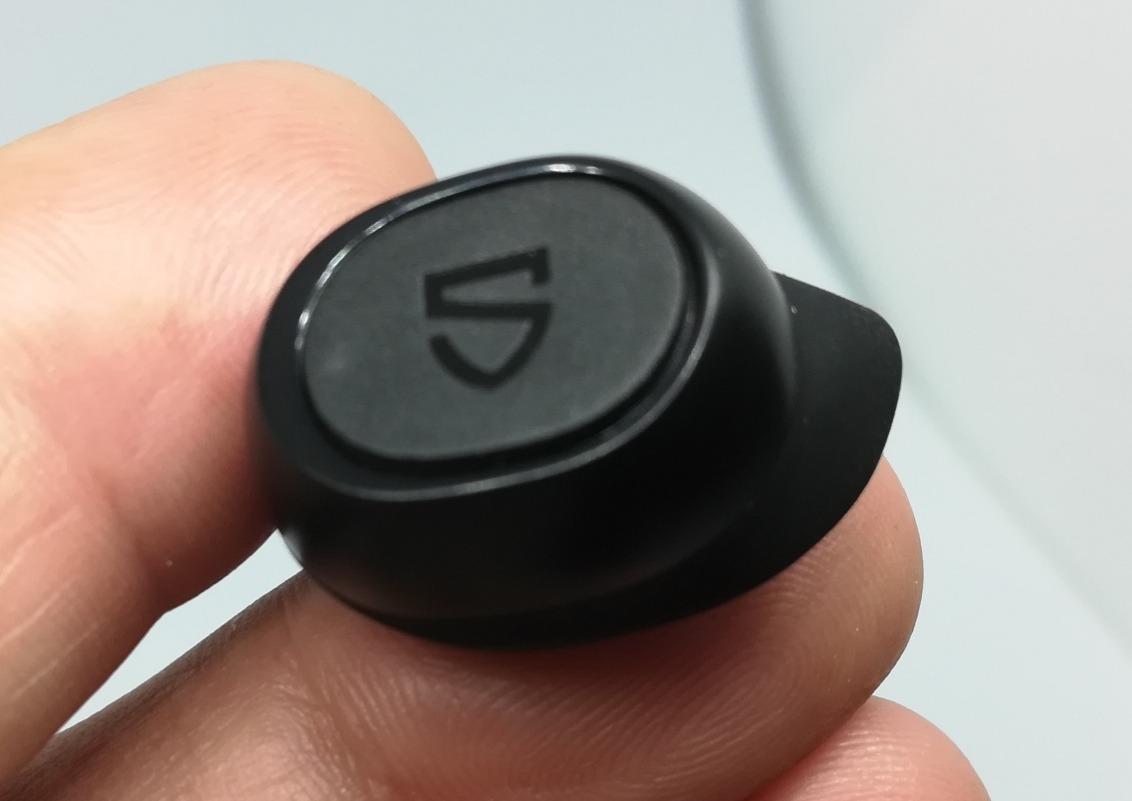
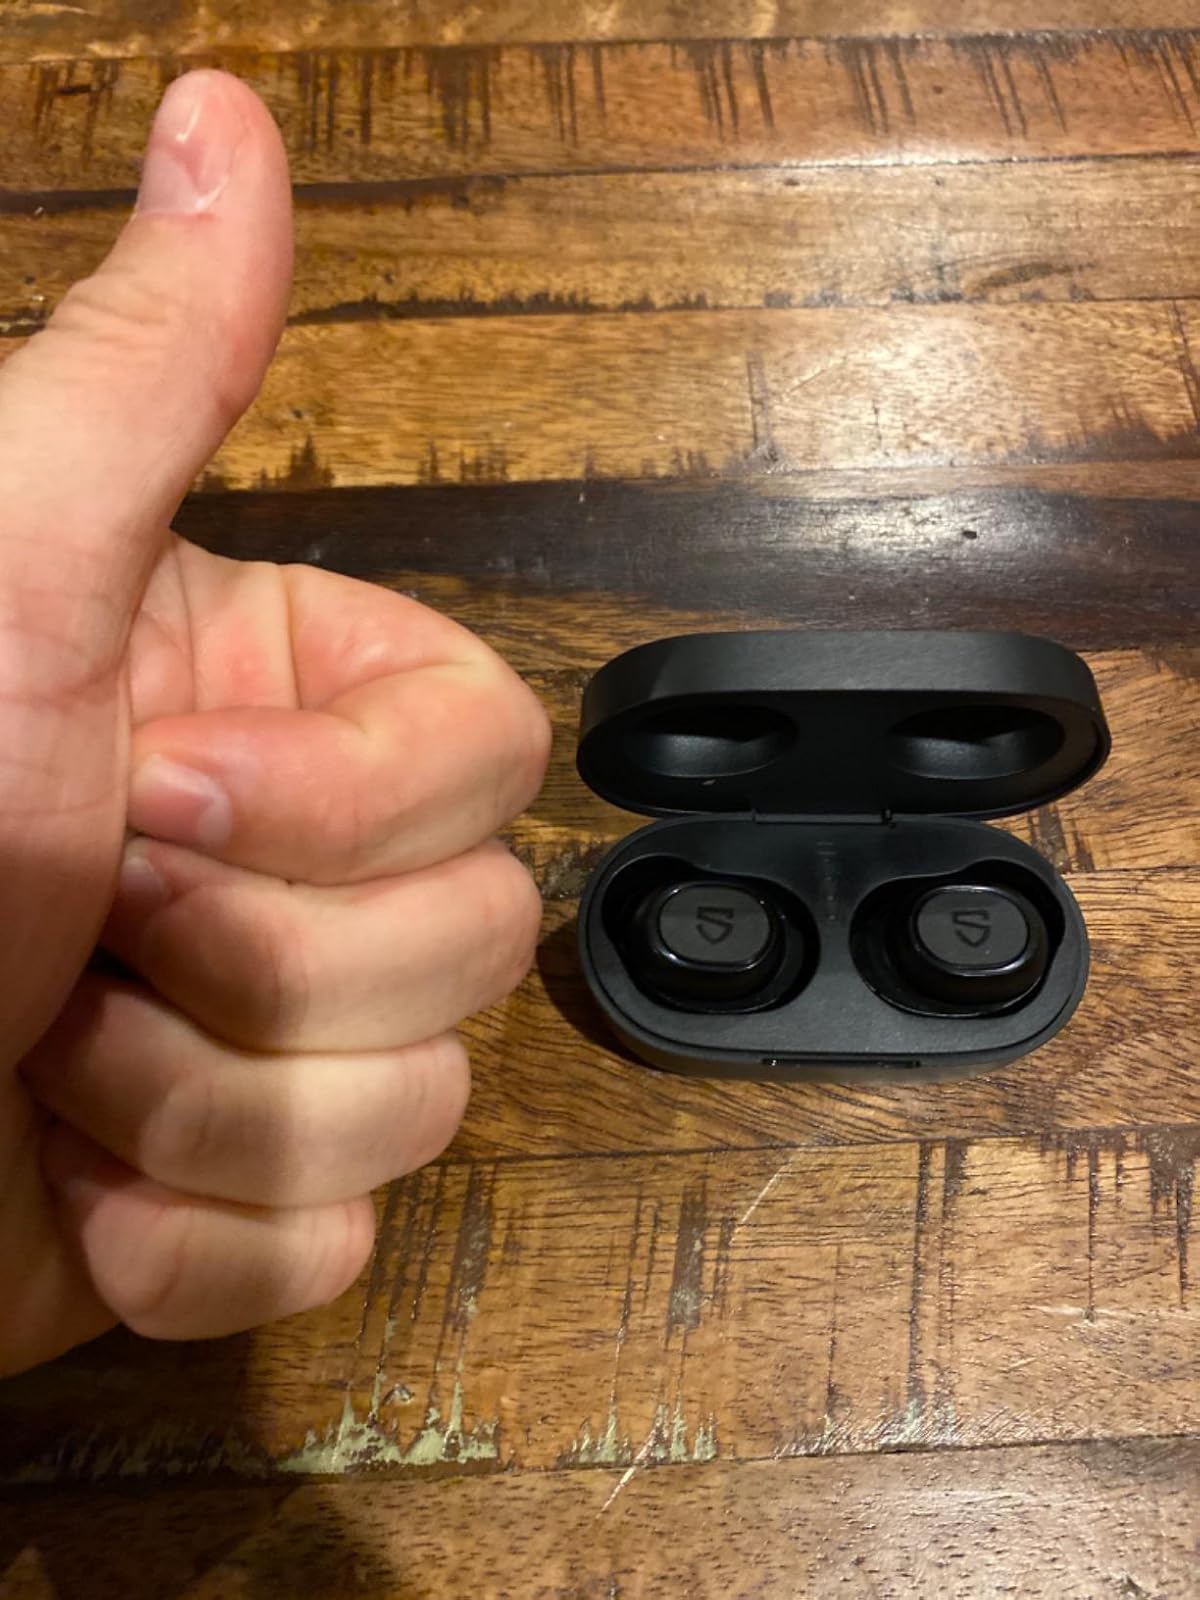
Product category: earbuds
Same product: yes